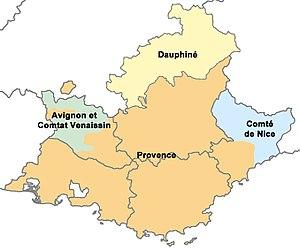
Provinces historiques au sein de la région Provence-Alpes-Côte d'Azur actuelle